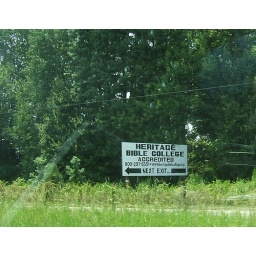
Bible College sign along the road in North Carolina